Sarah Hoffman

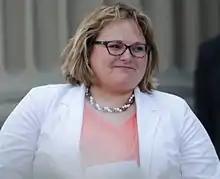
Hoffman in 2015

Sarah Marjorie Hoffman (born May 23, 1980) is a Canadian politician who served as the 10th deputy premier of Alberta and minister of Health in the cabinet of Rachel Notley. Hoffman was previously a member of the Edmonton Public School Board, where she served from 2010 to 2015 and from 2012 onward as chair. Prior to her service on the school board, she was the research director of the Alberta Legislature New Democrat caucus. After stepping down from the School Board, she was elected in the 2015 Alberta general election to the Legislative Assembly of Alberta representing the electoral district of Edmonton-Glenora for the Alberta NDP. On May 24, 2015, she was sworn in as Minister of Health and Minister of Seniors for the province of Alberta. Following a cabinet reshuffle on 2 February 2016, she retained the Health portfolio and became deputy premier.